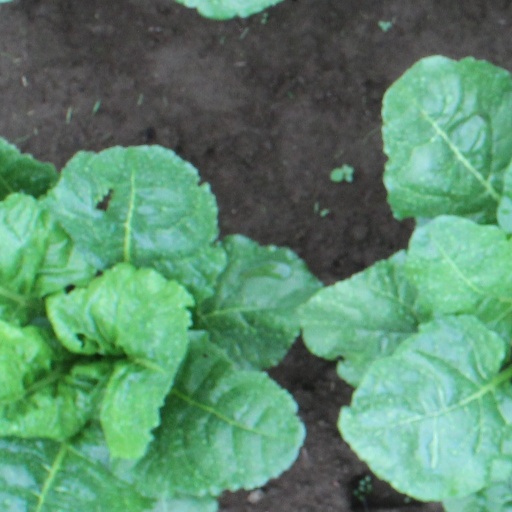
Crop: sugar beet